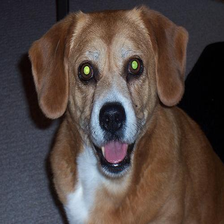
Species: dog
Breed: beagle